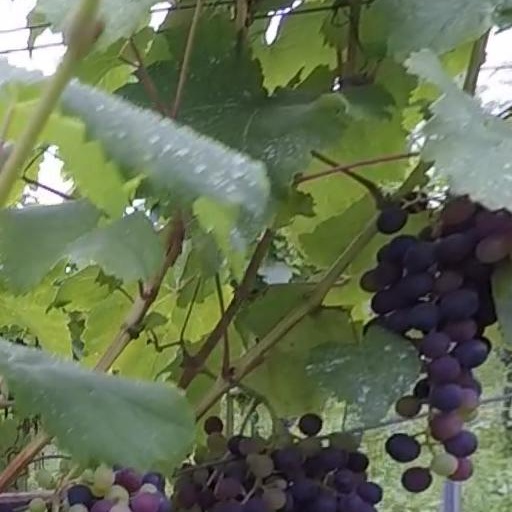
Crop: grape